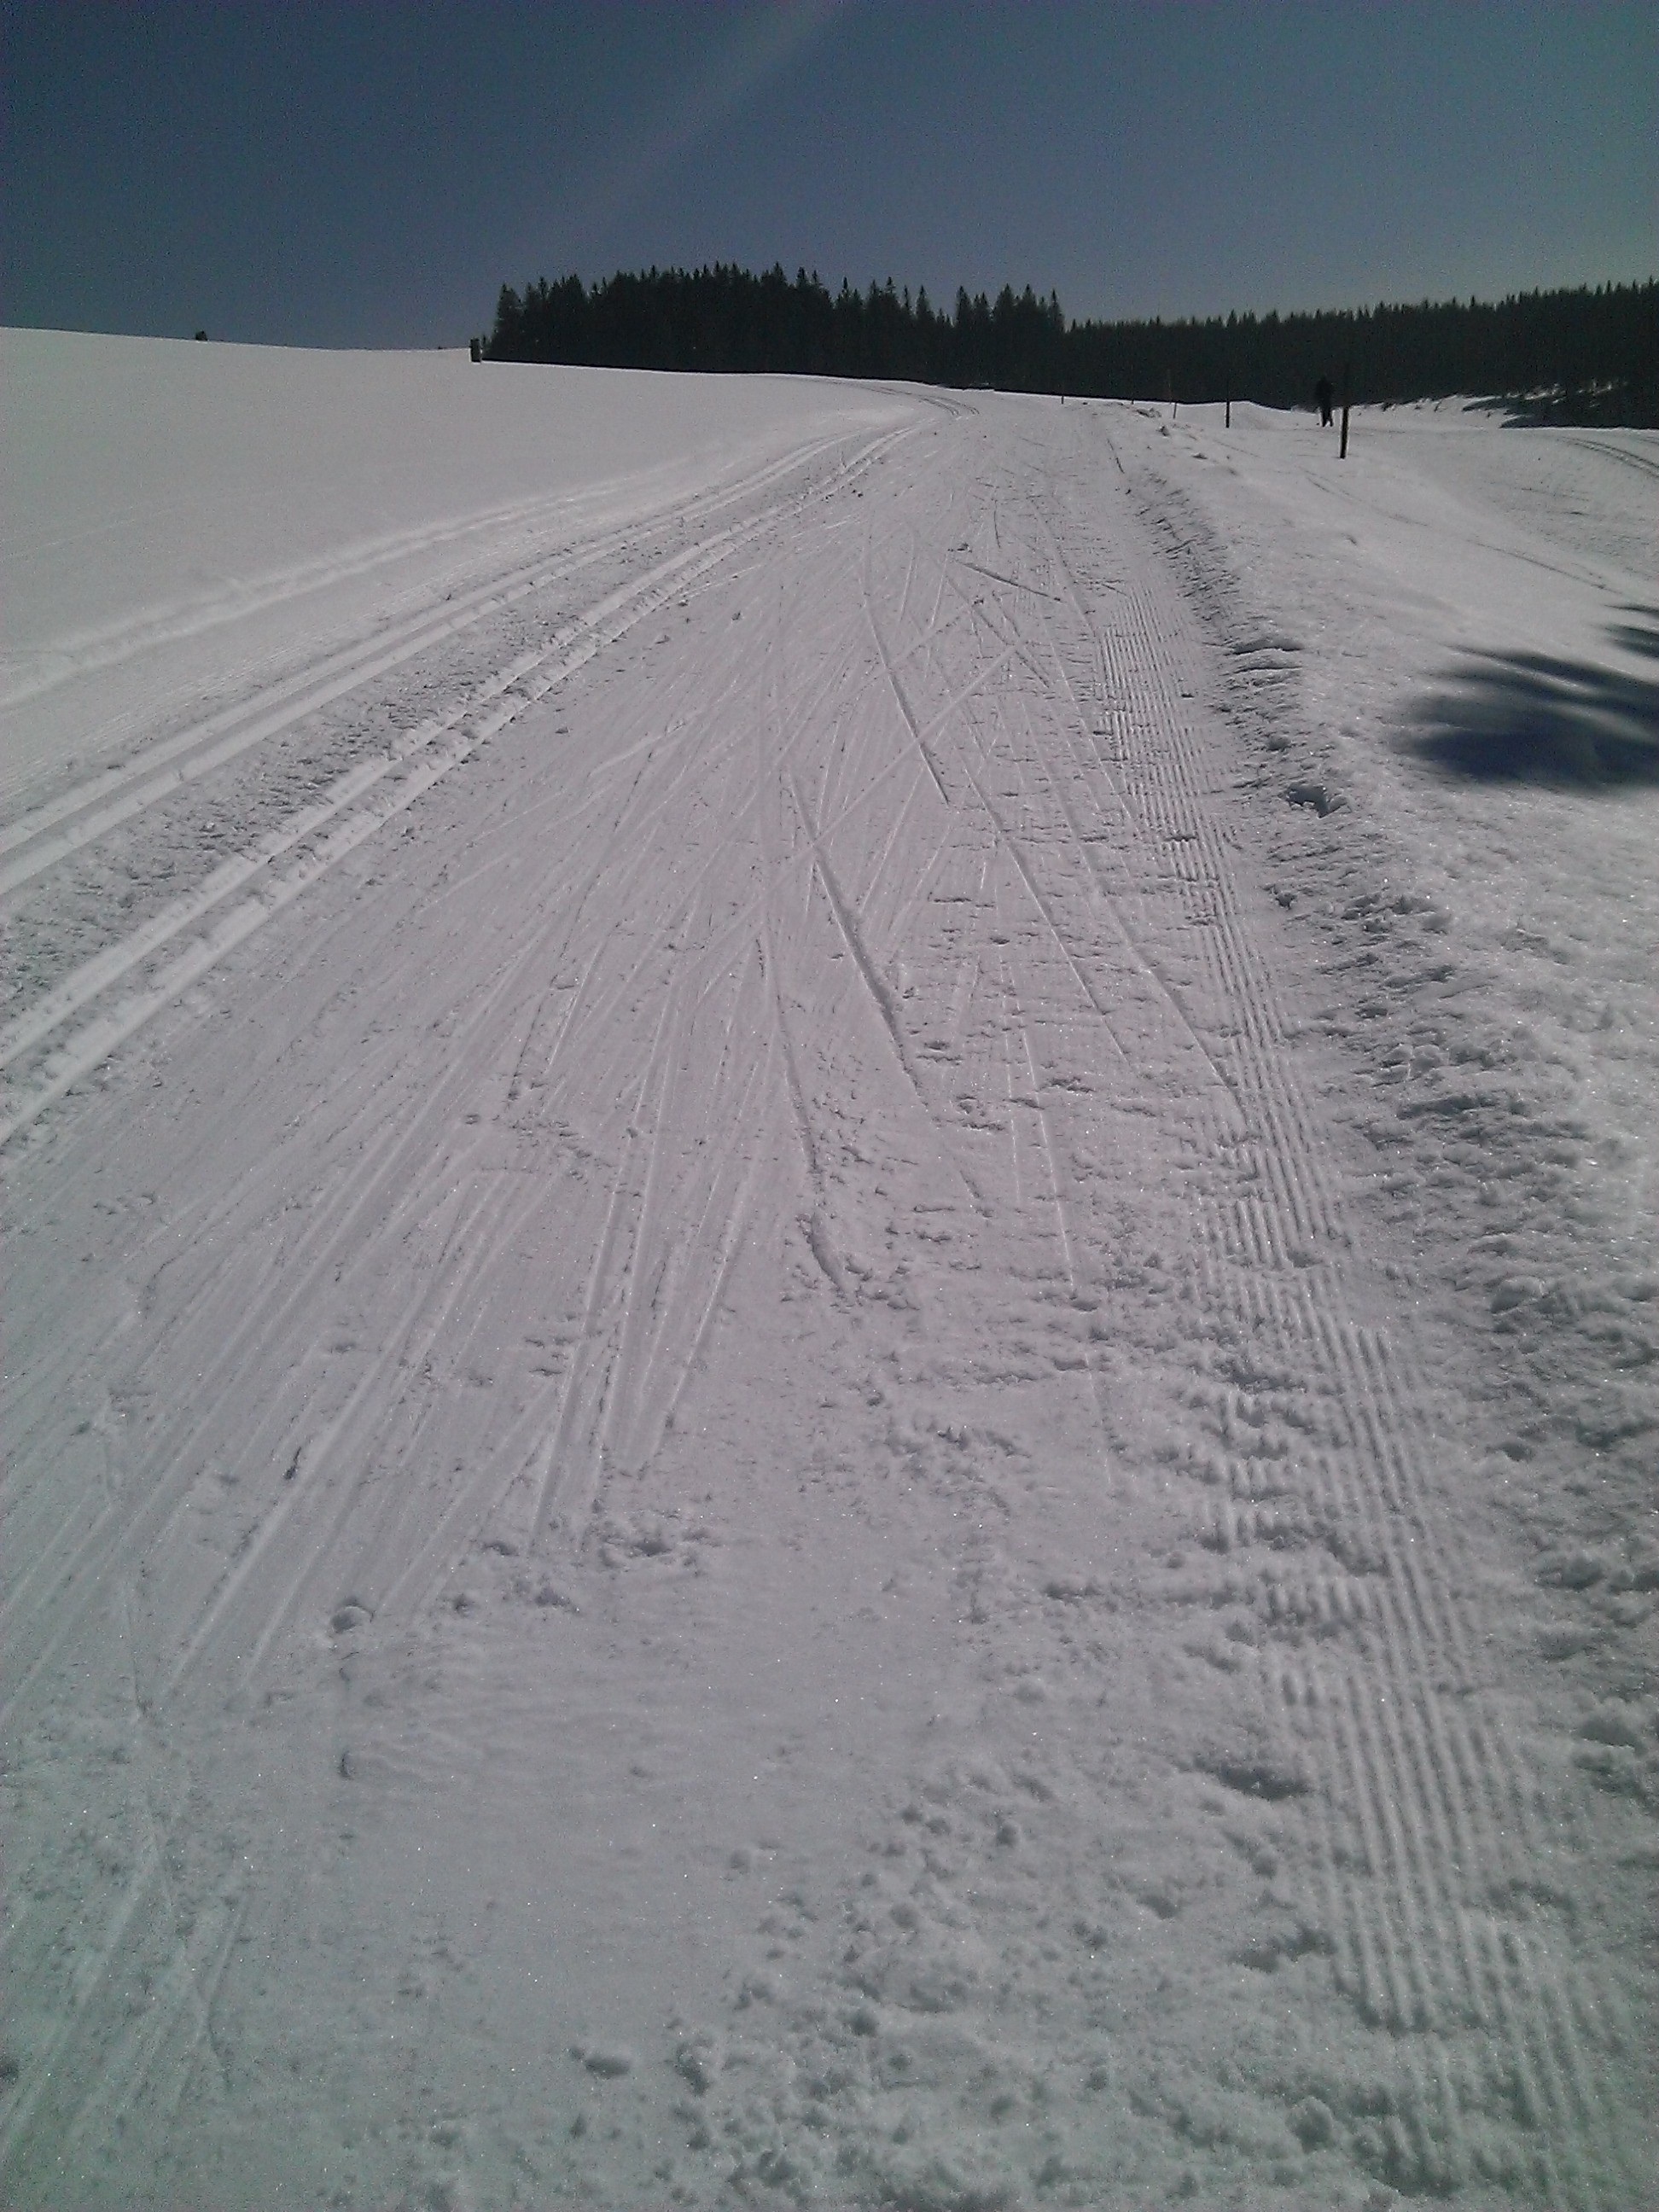
landscape, sand, horizon, snow, winter, sky, trail, ice, line, arctic, piste, tundra, freezing, glacial landform, geological phenomenon, ecoregion